Korea Animation High School

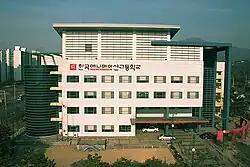

Korea Animation High School, colloquially known as "Anigo" (애니고) in South Korea, is a public characterized vocational secondary school in Hanam, South Korea, hosting the last three grades of secondary education in Korea. It was opened in 2000 with three educational goals: freedom, creativity, and inner beauty.